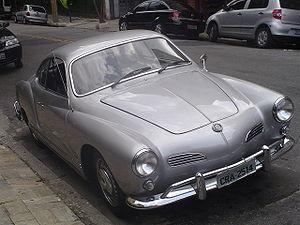
La Volkswagen Karmann Ghia est une voiture de sport à 2+2 places. En Allemagne, le coupé fut produit entre 1955 et 1974 et le cabriolet entre 1957 et 1974. Au Brésil, la voiture fut construite entre 1962 et 1975. Dessinée par Luigi Segre, de la Carrozzeria Ghia, et assemblée à la main par le fabricant automobile indépendant Karmann, la Karmann Ghia reprit le châssis et le moteur de la VW Coccinelle. La dénomination officielle de la Karmann Ghia est Volkswagen Type 14. Dès 1961, Volkswagen en produisit une variante, la Volkswagen Type 34, dont la carrosserie anguleuse était basée sur la plateforme de la Volkswagen Type 3.